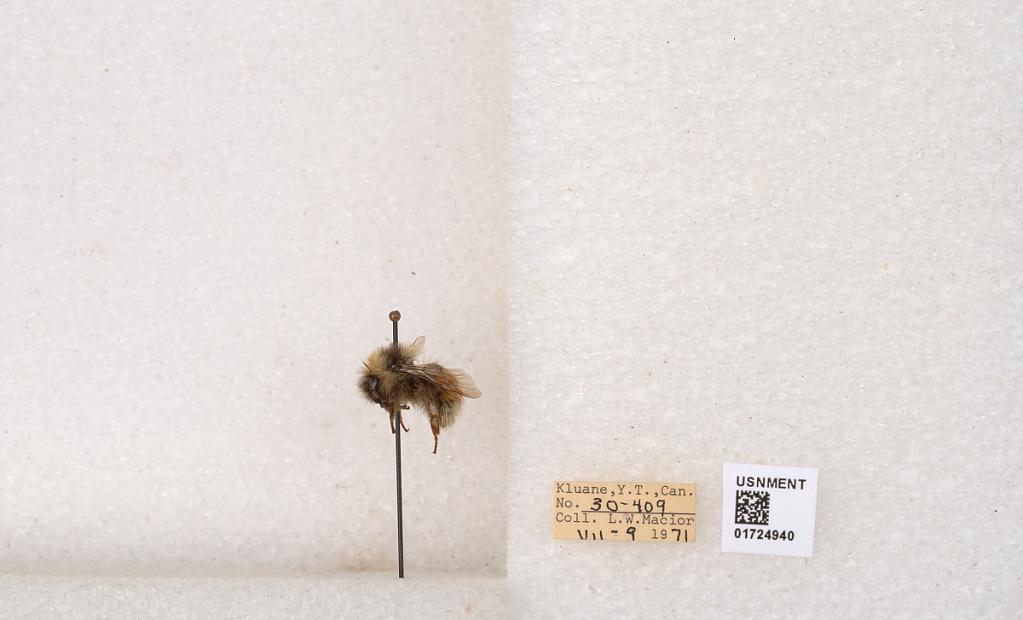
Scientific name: Bombus (Pyrobombus) sylvicola Kirby
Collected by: L. Macior
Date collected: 1971-7-9
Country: Canada
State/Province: Yukon Territory
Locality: Kluane National Park and Reserve
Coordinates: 60.7493, -139.504